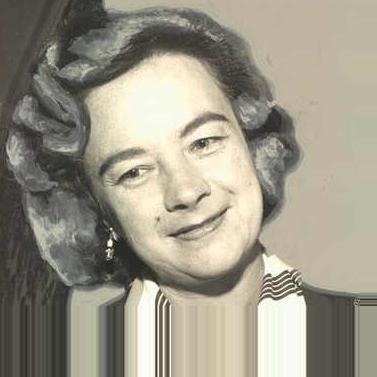
Age: 38